Normal People (TV series)

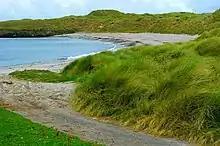
Streedagh Point

In May 2019, it was announced that BBC Three and Hulu ordered 12 episodes based on the novel that would premiere 2020 starring Daisy Edgar-Jones and Paul Mescal as Marianne and Connell, respectively. Sarah Greene and Aislín McGuckin were also announced as part of the cast. Sally Rooney herself would help with the adaptation alongside writers Alice Birch and Mark O'Rowe. Lenny Abrahamson and Hettie Macdonald would direct and the Irish company Element Pictures would produce the series.